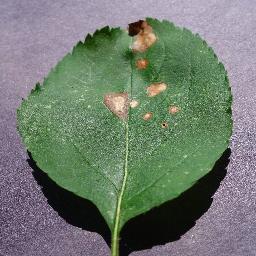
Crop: apple
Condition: black_rot